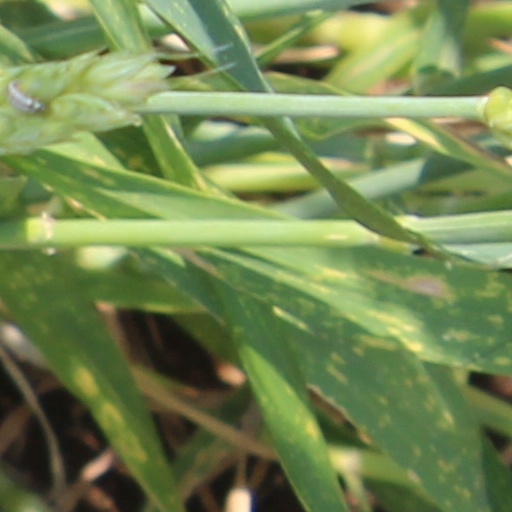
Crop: wheat